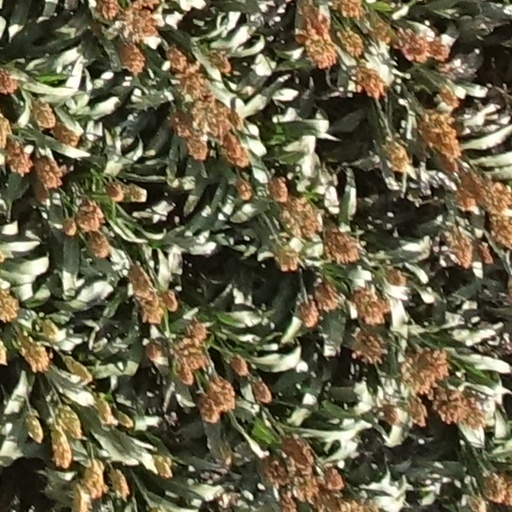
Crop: sorghum